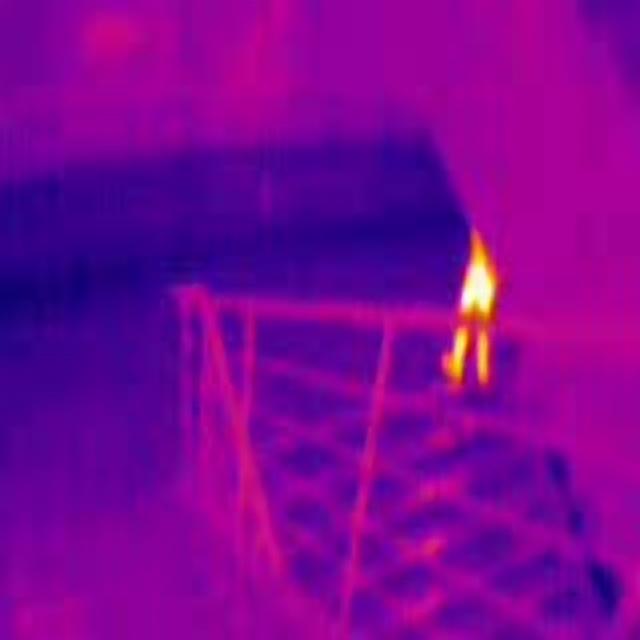
Detected objects:
label: person